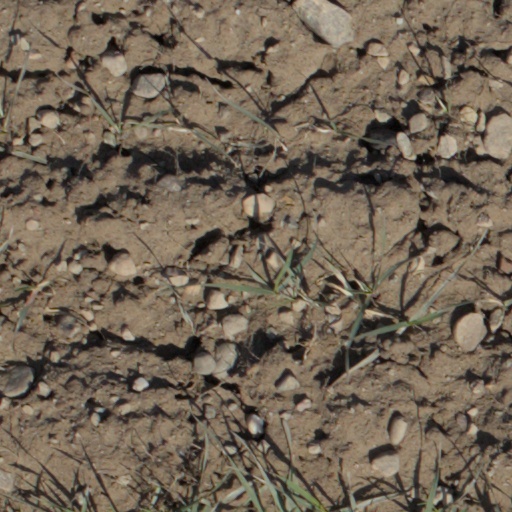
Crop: wheat